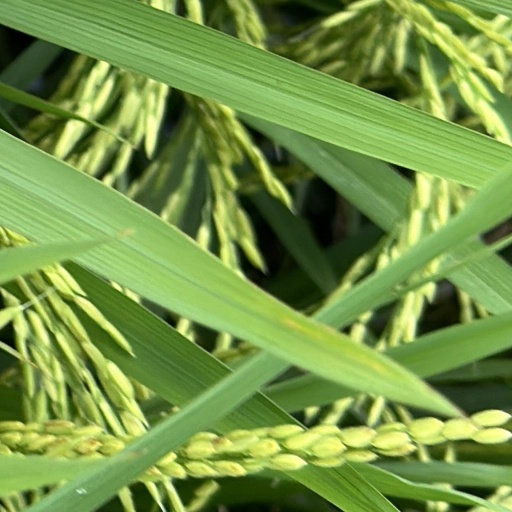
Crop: rice